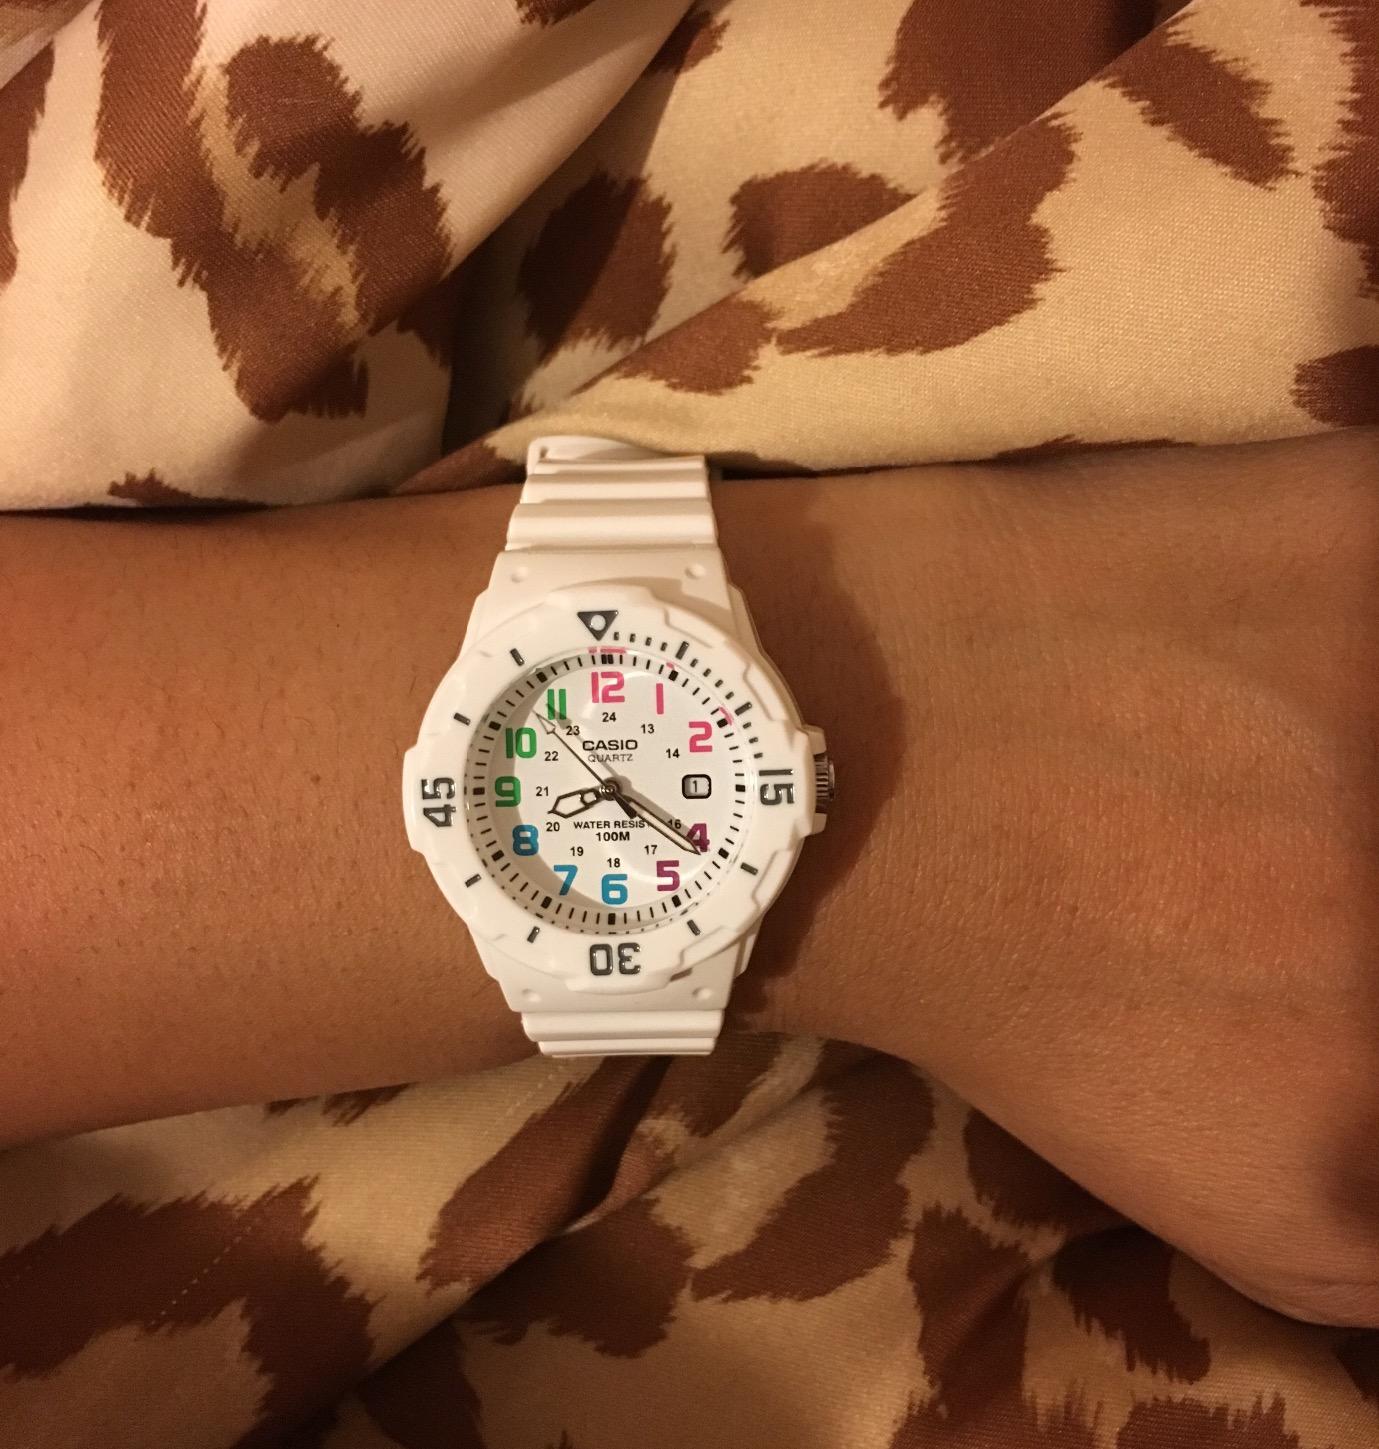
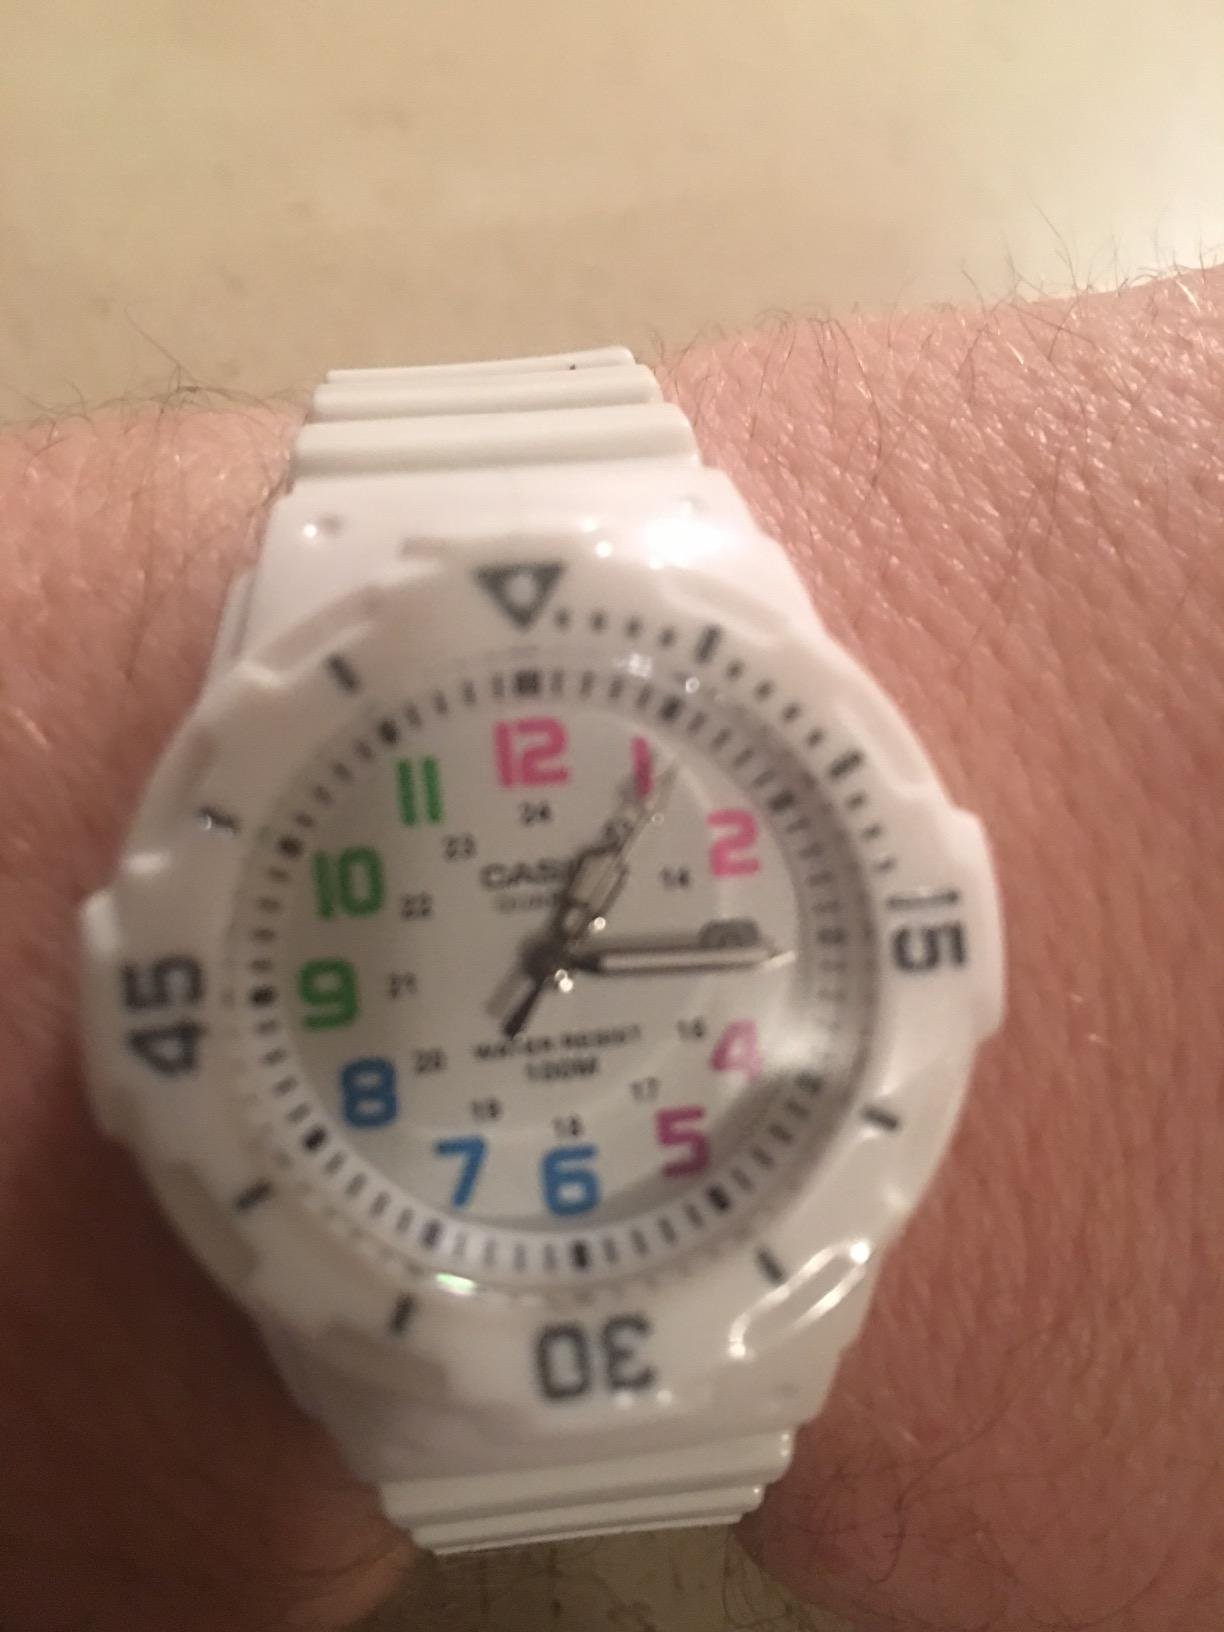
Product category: accessories_watch
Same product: yes